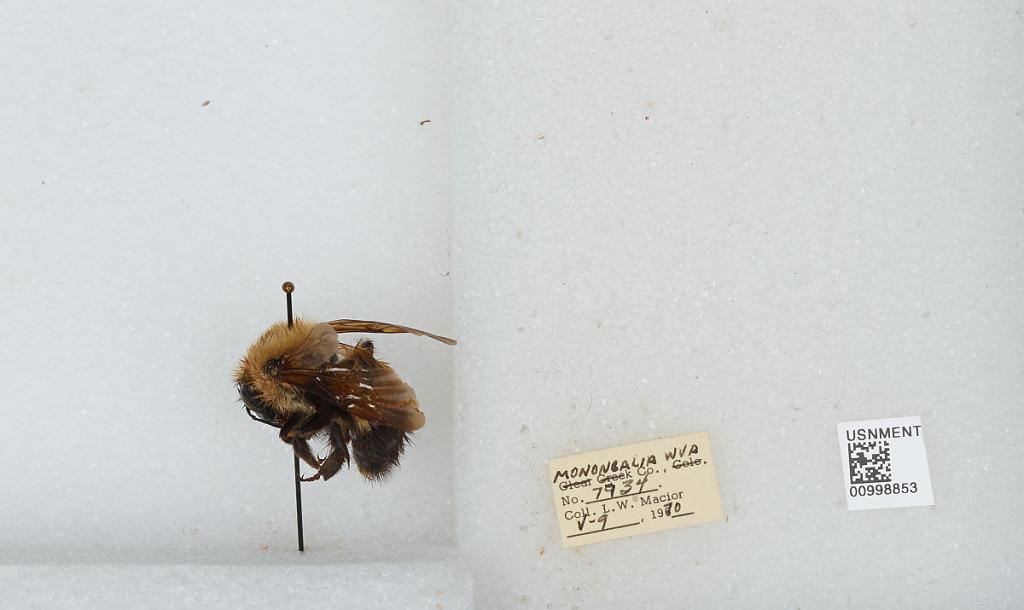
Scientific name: Bombus (Pyrobombus) vagans vagans Smith
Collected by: L. Macior
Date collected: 1970-5-9
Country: United States
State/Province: West Virginia
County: Monongalia
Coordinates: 39.6303, -80.0464